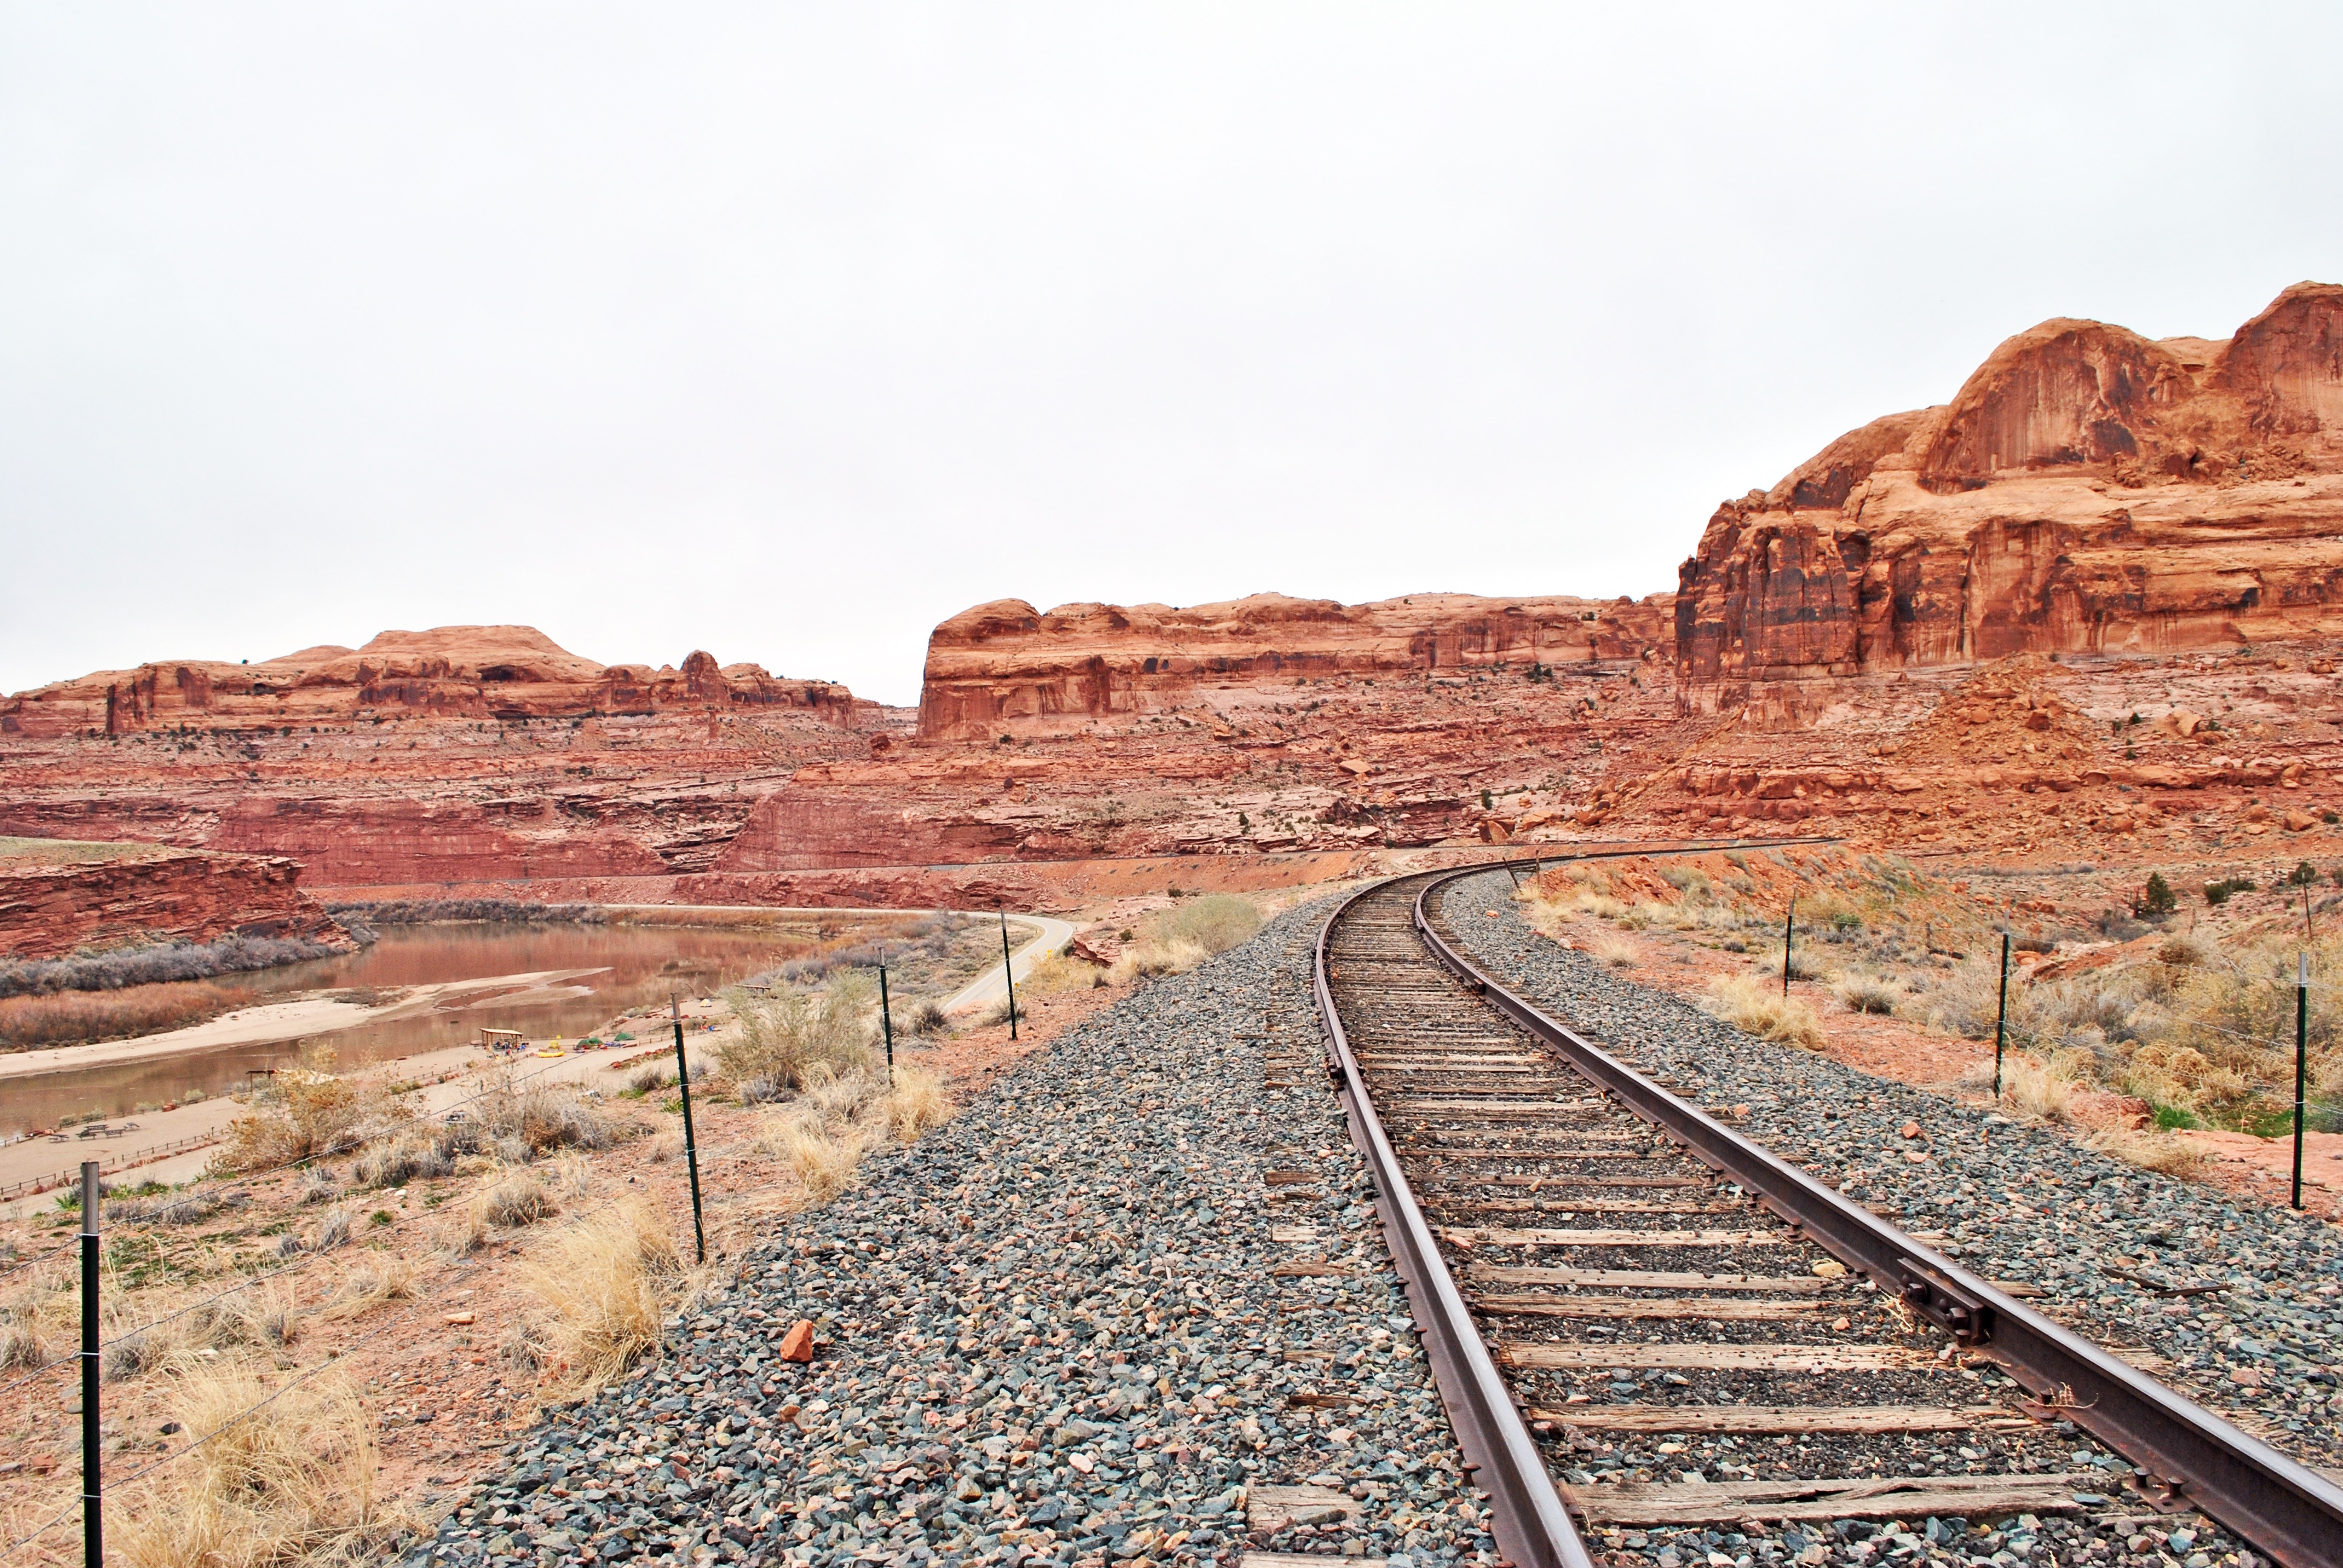
landscape, rock, track, valley, arch, soil, canyon, geology, badlands, wadi, ancient history